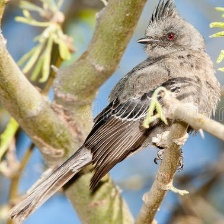
Species: PHAINOPEPLA
Scientific name: PHAINOPEPLA NITENS